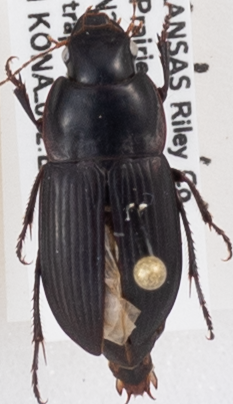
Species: Anisodactylus opaculus
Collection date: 2018-08-16
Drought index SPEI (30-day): -0.608
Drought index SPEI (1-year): -2.09
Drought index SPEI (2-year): -1.45